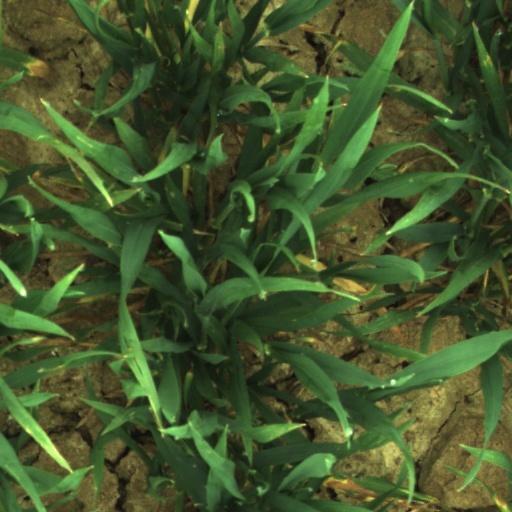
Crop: wheat